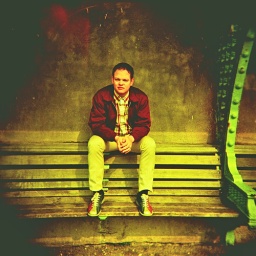
Holga 120N + Provia 400, cross processed in my kitchen sink